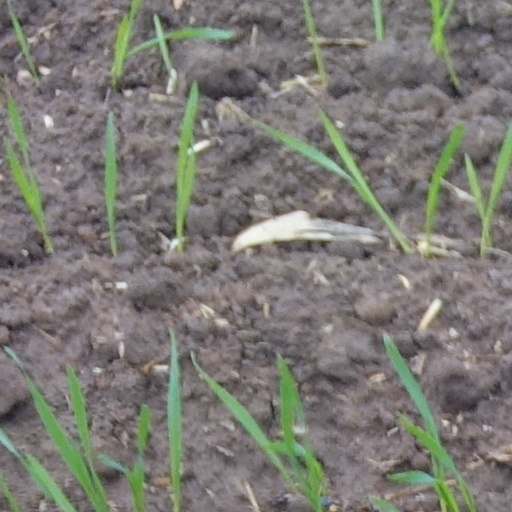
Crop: wheat